Christopher Payne

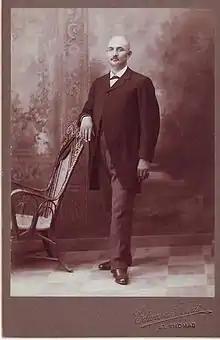

Christopher Harrison Payne (September 7, 1845 – December 5, 1925) was an African American religious, educational, and political leader of the late nineteenth and early twentieth centuries. Born in the American South during the time of slavery, Payne rose to a level of prominence achieved by few, regardless of race. His many accomplishments include being the first African American elected to the West Virginia Legislature. He served as U.S. consul to St. Thomas from 1903 to 1917.